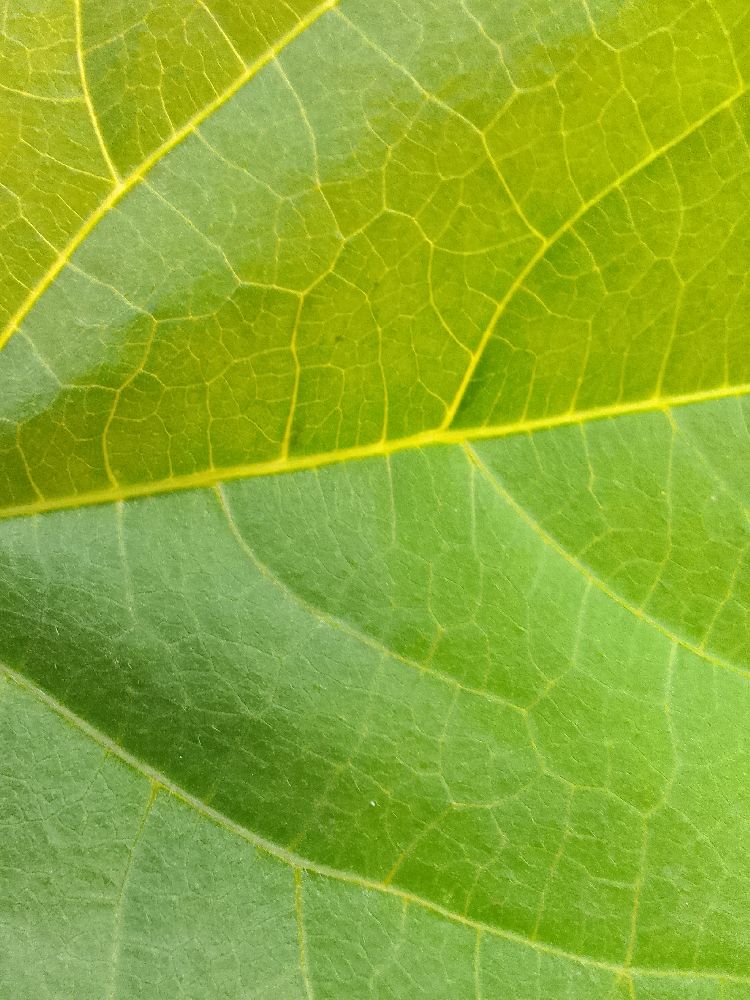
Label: healthy